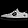
Label: Sneaker